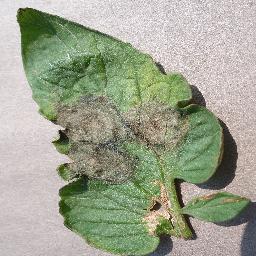
Label: Tomato___Late_blight